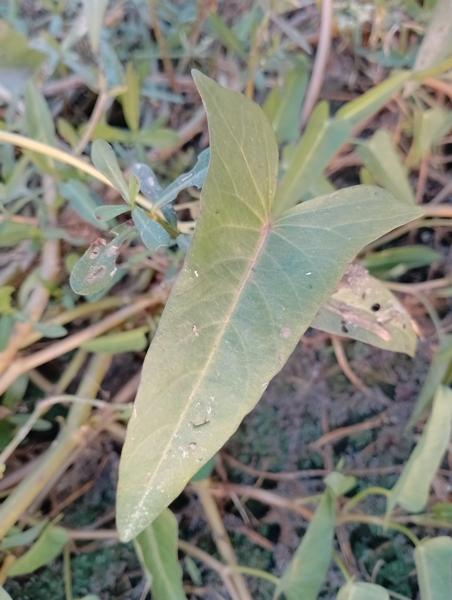
Weed species: Ipomoea aquatic